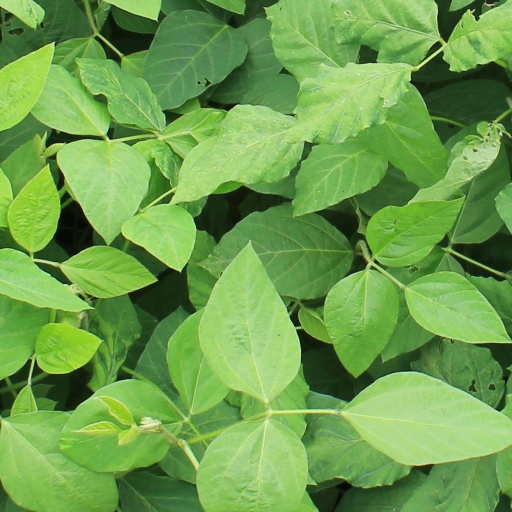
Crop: soybean